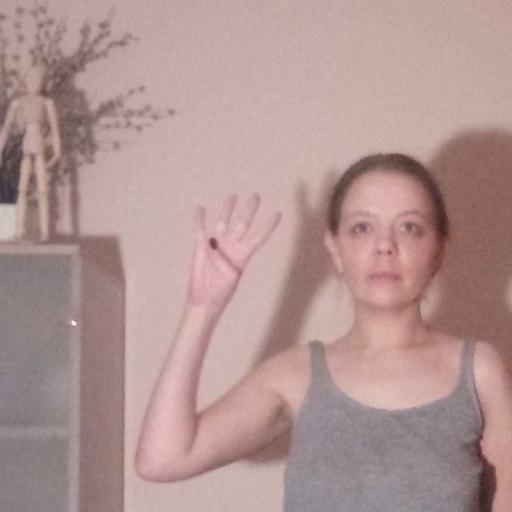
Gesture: four